Children in the Israeli–Palestinian conflict

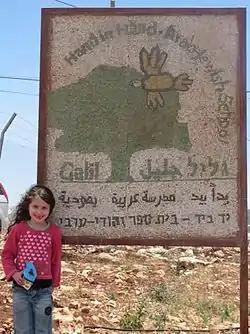
The sign outside Galil Jewish–Arab School

The Unit of Emergency Medicine from Schneider Children's Medical Center of Israel performed a two-year research and review surrounding the medical care of child terror victims. The results, which were published in 2003, stated, "During the study period, 41 mass-casualty events (MCEs) were managed by Magen David Adom. Each event involved on average, 32 regular and nine mobile intensive care unit ambulances with 93 medics, 19 paramedics, and four physicians. Evacuation time was 5–10 minutes in urban areas and 15–20 minutes in rural areas. In most cases, victims were evacuated to multiple facilities. To improve efficiency and speed, the Magen David Adom introduced the use of well-trained 'first-responders' and volunteer, off-duty professionals, in addition to 'scoop and run' on-the-scene management." It added that "Compared to children with non-terrorism-related injuries, the terrorism-related group had a higher rate of surgical interventions, longer hospital stays, and greater needs for rehabilitation services."